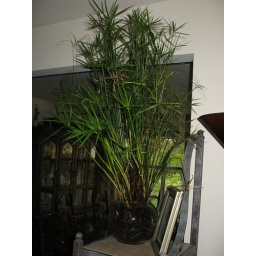
This papyrus plant was in one of my backyard water gardens. I brought it in the house to winter indoors.